Kemp & Tasker

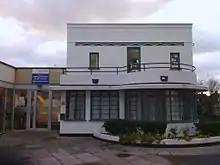
Addington Road Health Centre, Addington Road in West Wickham, built by Kemp & Tasker

Leslie H. Kemp and Frederick E. Tasker were English architects who practiced in the 1930s as Kemp & Tasker.